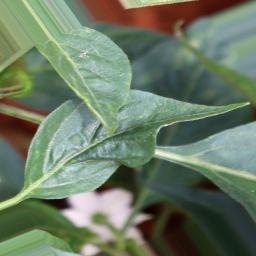
Label: mites_and_trips